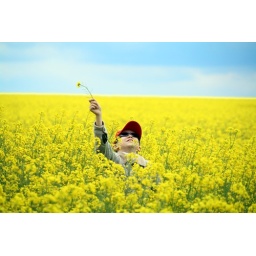
The boy in a floor